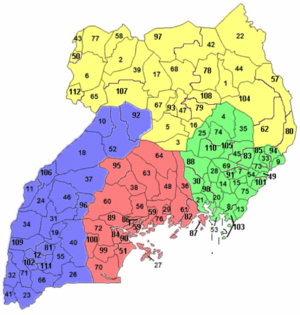
L'Ouganda, en forme longue la république d'Ouganda ou la république de l'Ouganda, en anglais Uganda et Republic of Uganda, en swahili Uganda et Jamhuri ya Uganda, est un pays d'Afrique de l'Est. Il est aussi considéré comme faisant partie de l'Afrique des Grands Lacs. Il est entouré par la République démocratique du Congo à l'ouest, le Kenya à l'est, le Rwanda au sud-ouest, le Soudan du Sud au nord et la Tanzanie au sud. Le Sud du pays englobe une vaste partie du lac Victoria. L'Ouganda tire son nom de l'ancien royaume de Buganda, qui couvrait autrefois les régions les plus au sud, dont la capitale et plus grande ville est Kampala. L'Ouganda est un pays membre de l'Organisation de la coopération islamique.
Les districts de l'Ouganda sont la principale subdivision administrative territoriale de l'Ouganda.
L’Ouganda comprend quatre régions, elles-mêmes divisées en districts :
Le district de Zombo est un district de l'Ouganda. Sa capitale est Zombo.